Eggnog

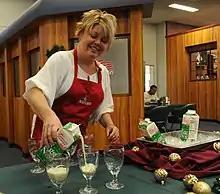
A woman serves commercially prepared eggnog to U.S. military personnel at a Christmas meal.

"The Modern Bartender's Guide" from 1878 lists many variant names for the drink. It distinguishes "plain eggnog," "egg milk punch," and "milk punch" from one another. It also includes variants such as "Baltimore eggnog," "General Jackson eggnog," "Imperial eggnog," two types of "sherry cobbler eggnog," as well as "sherry cobbler with egg," "mulled claret with egg," "egg sour," and "Saratoga egg lemonade" (also called "sea breeze").